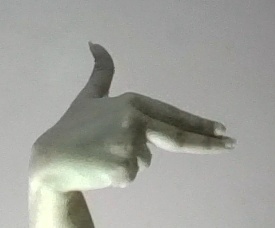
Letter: ghain